Michael Rother

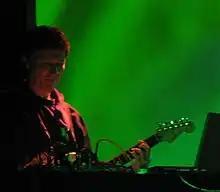
Michael Rother live in 2007

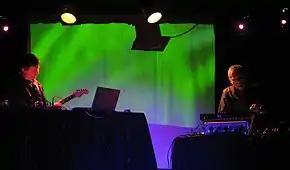
Michael Rother (left) & Dieter Moebius (right) live in 2007

Rother is a multi-instrumentalist (primarily guitar and keyboards) who, along with a catalog of several solo albums starting in 1977, is best known for having co-founded the German group Neu! with drummer Klaus Dinger (five albums between 1971 and 1996), and his collaborative efforts with Hans-Joachim Roedelius and Dieter Moebius (aka Cluster) under the name Harmonia (two albums, one in 1974 and 1975, with later 1976 sessions recorded with Brian Eno; the studio tapes for the latter disappeared but were found by Roedelius two decades later; he remixed the tapes and released the results as "Tracks and Traces" in 1997; Rother was the main producer for the version re-released in 2009).